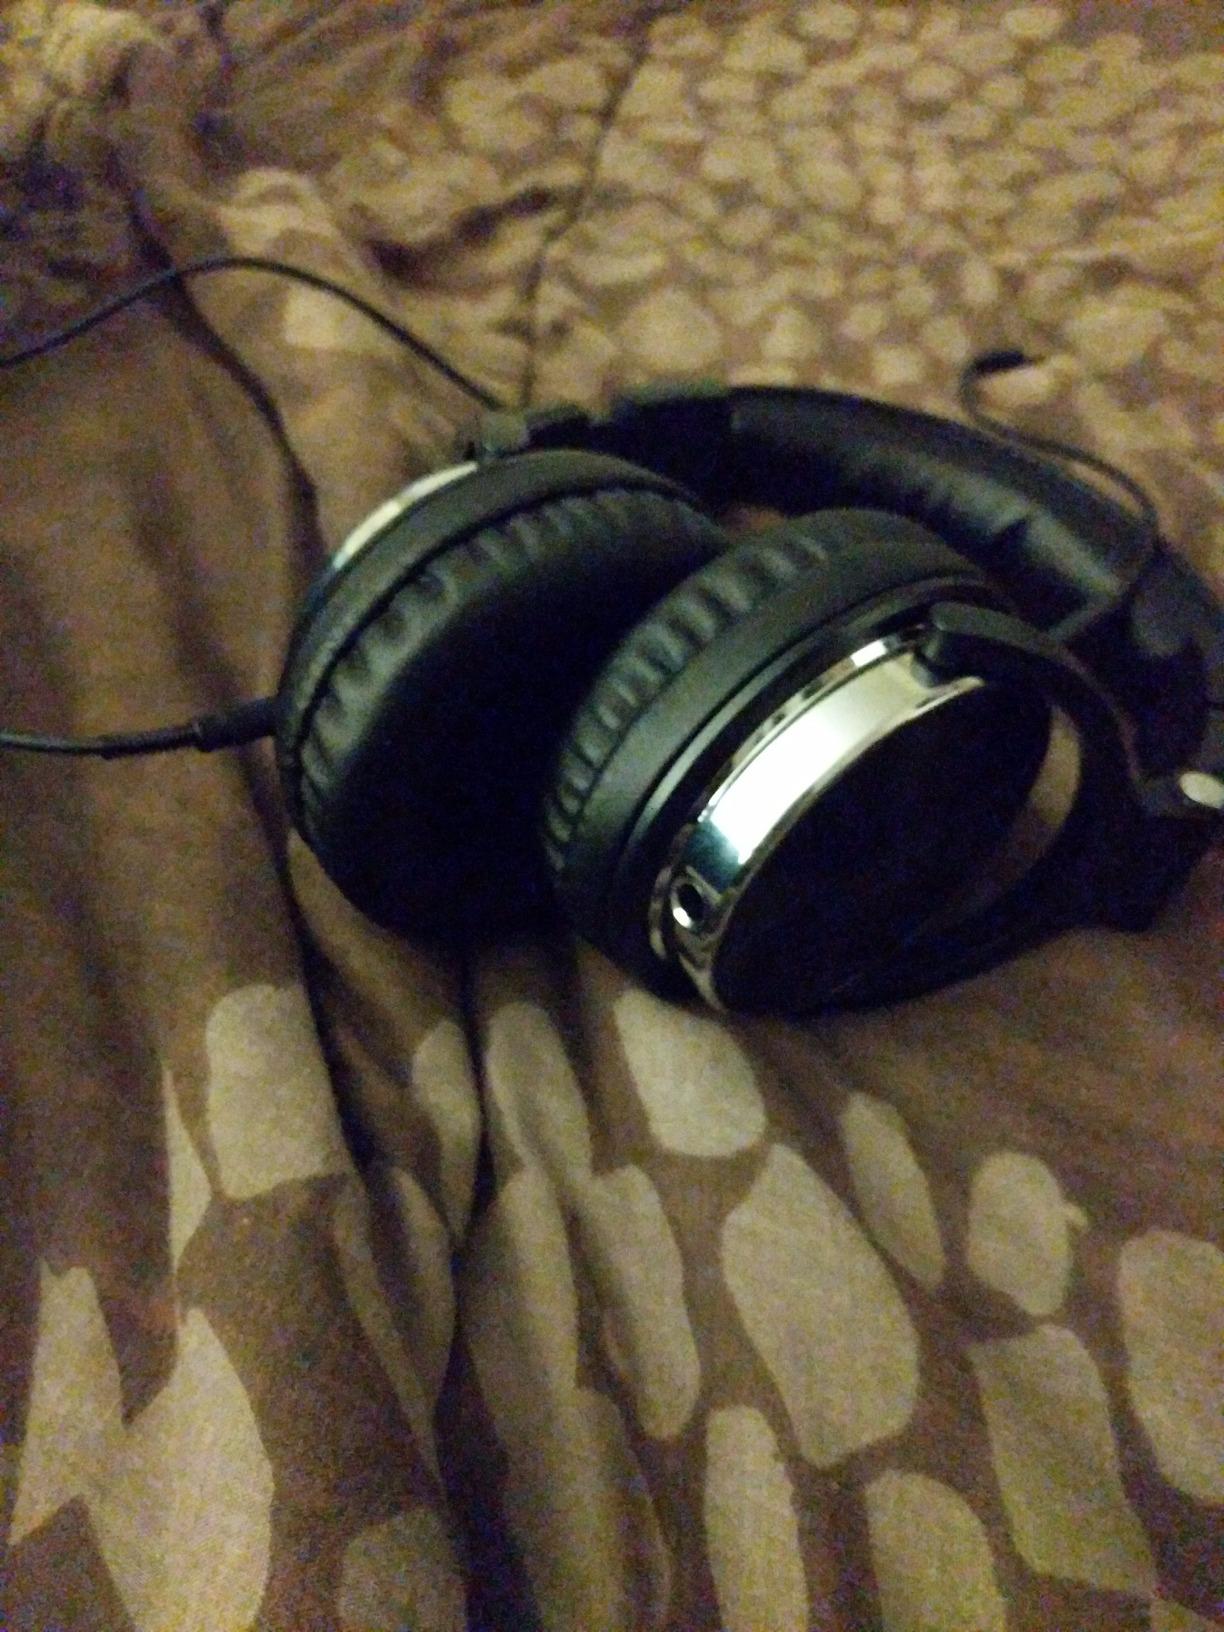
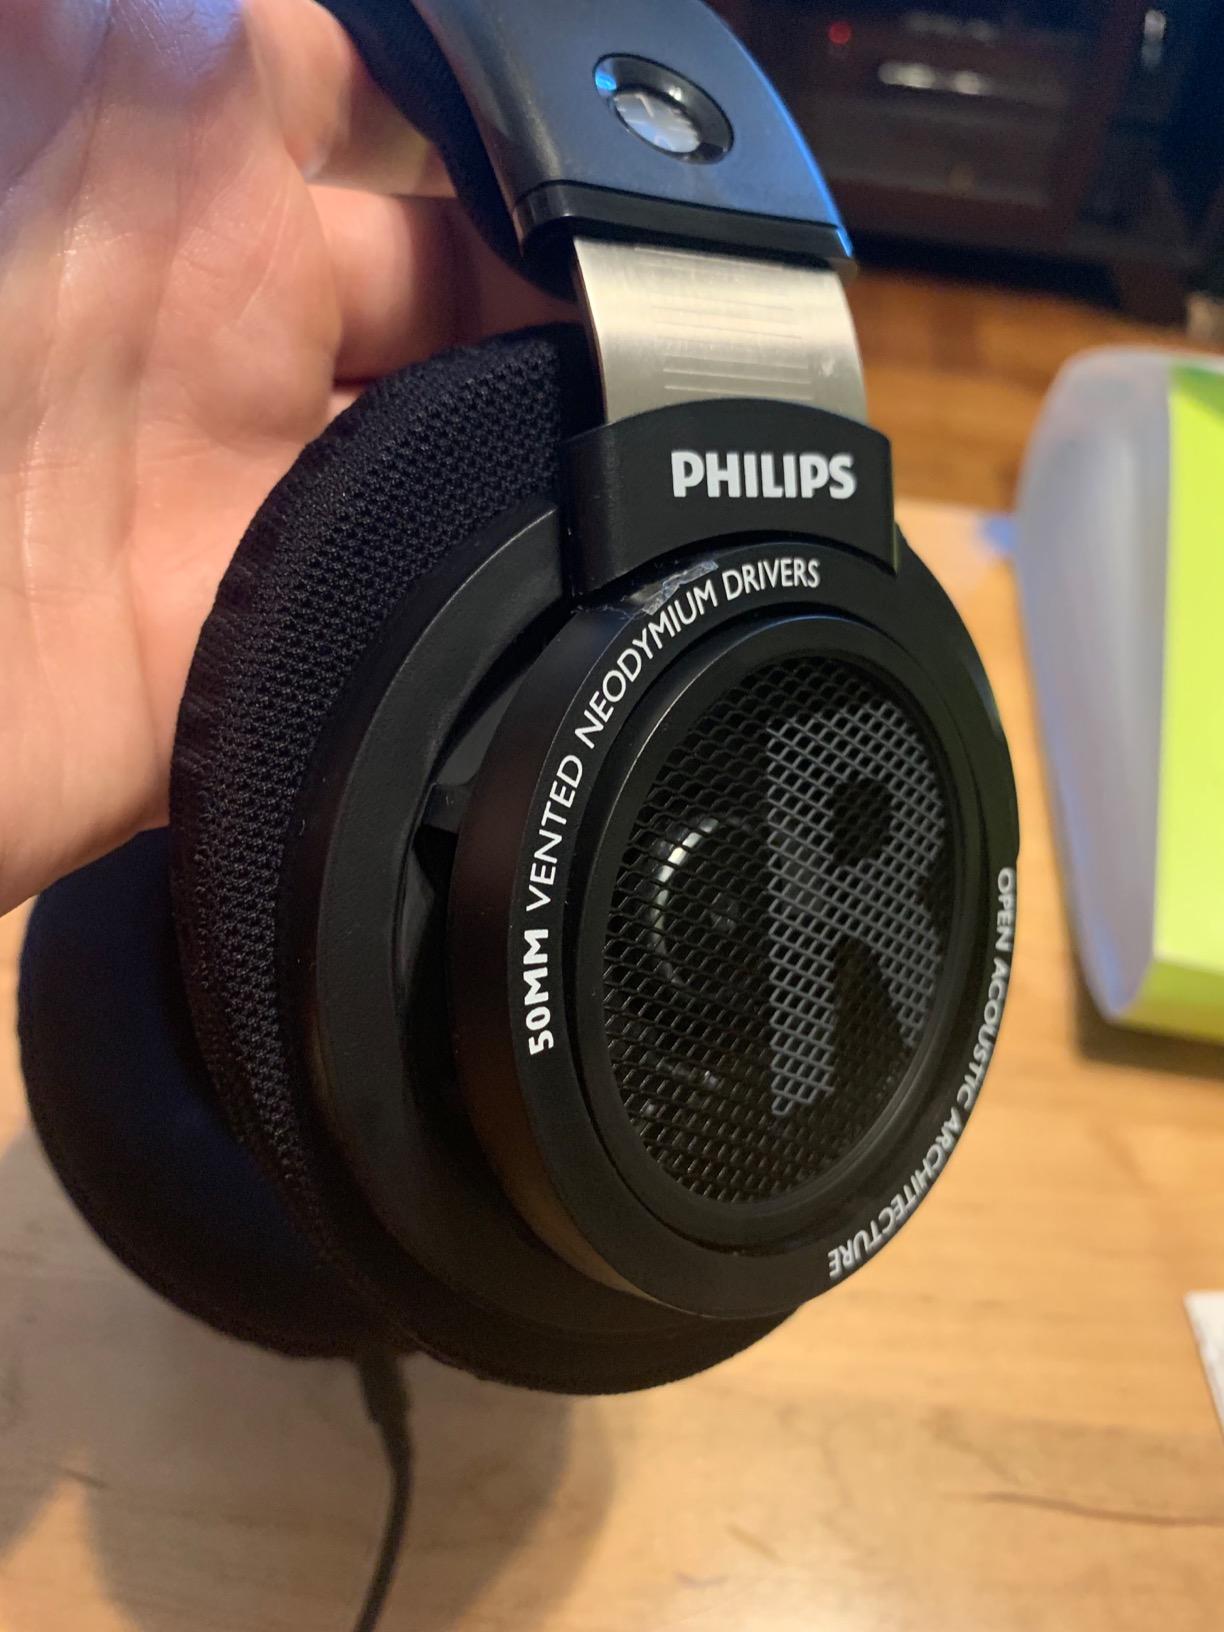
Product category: headphones
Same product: no